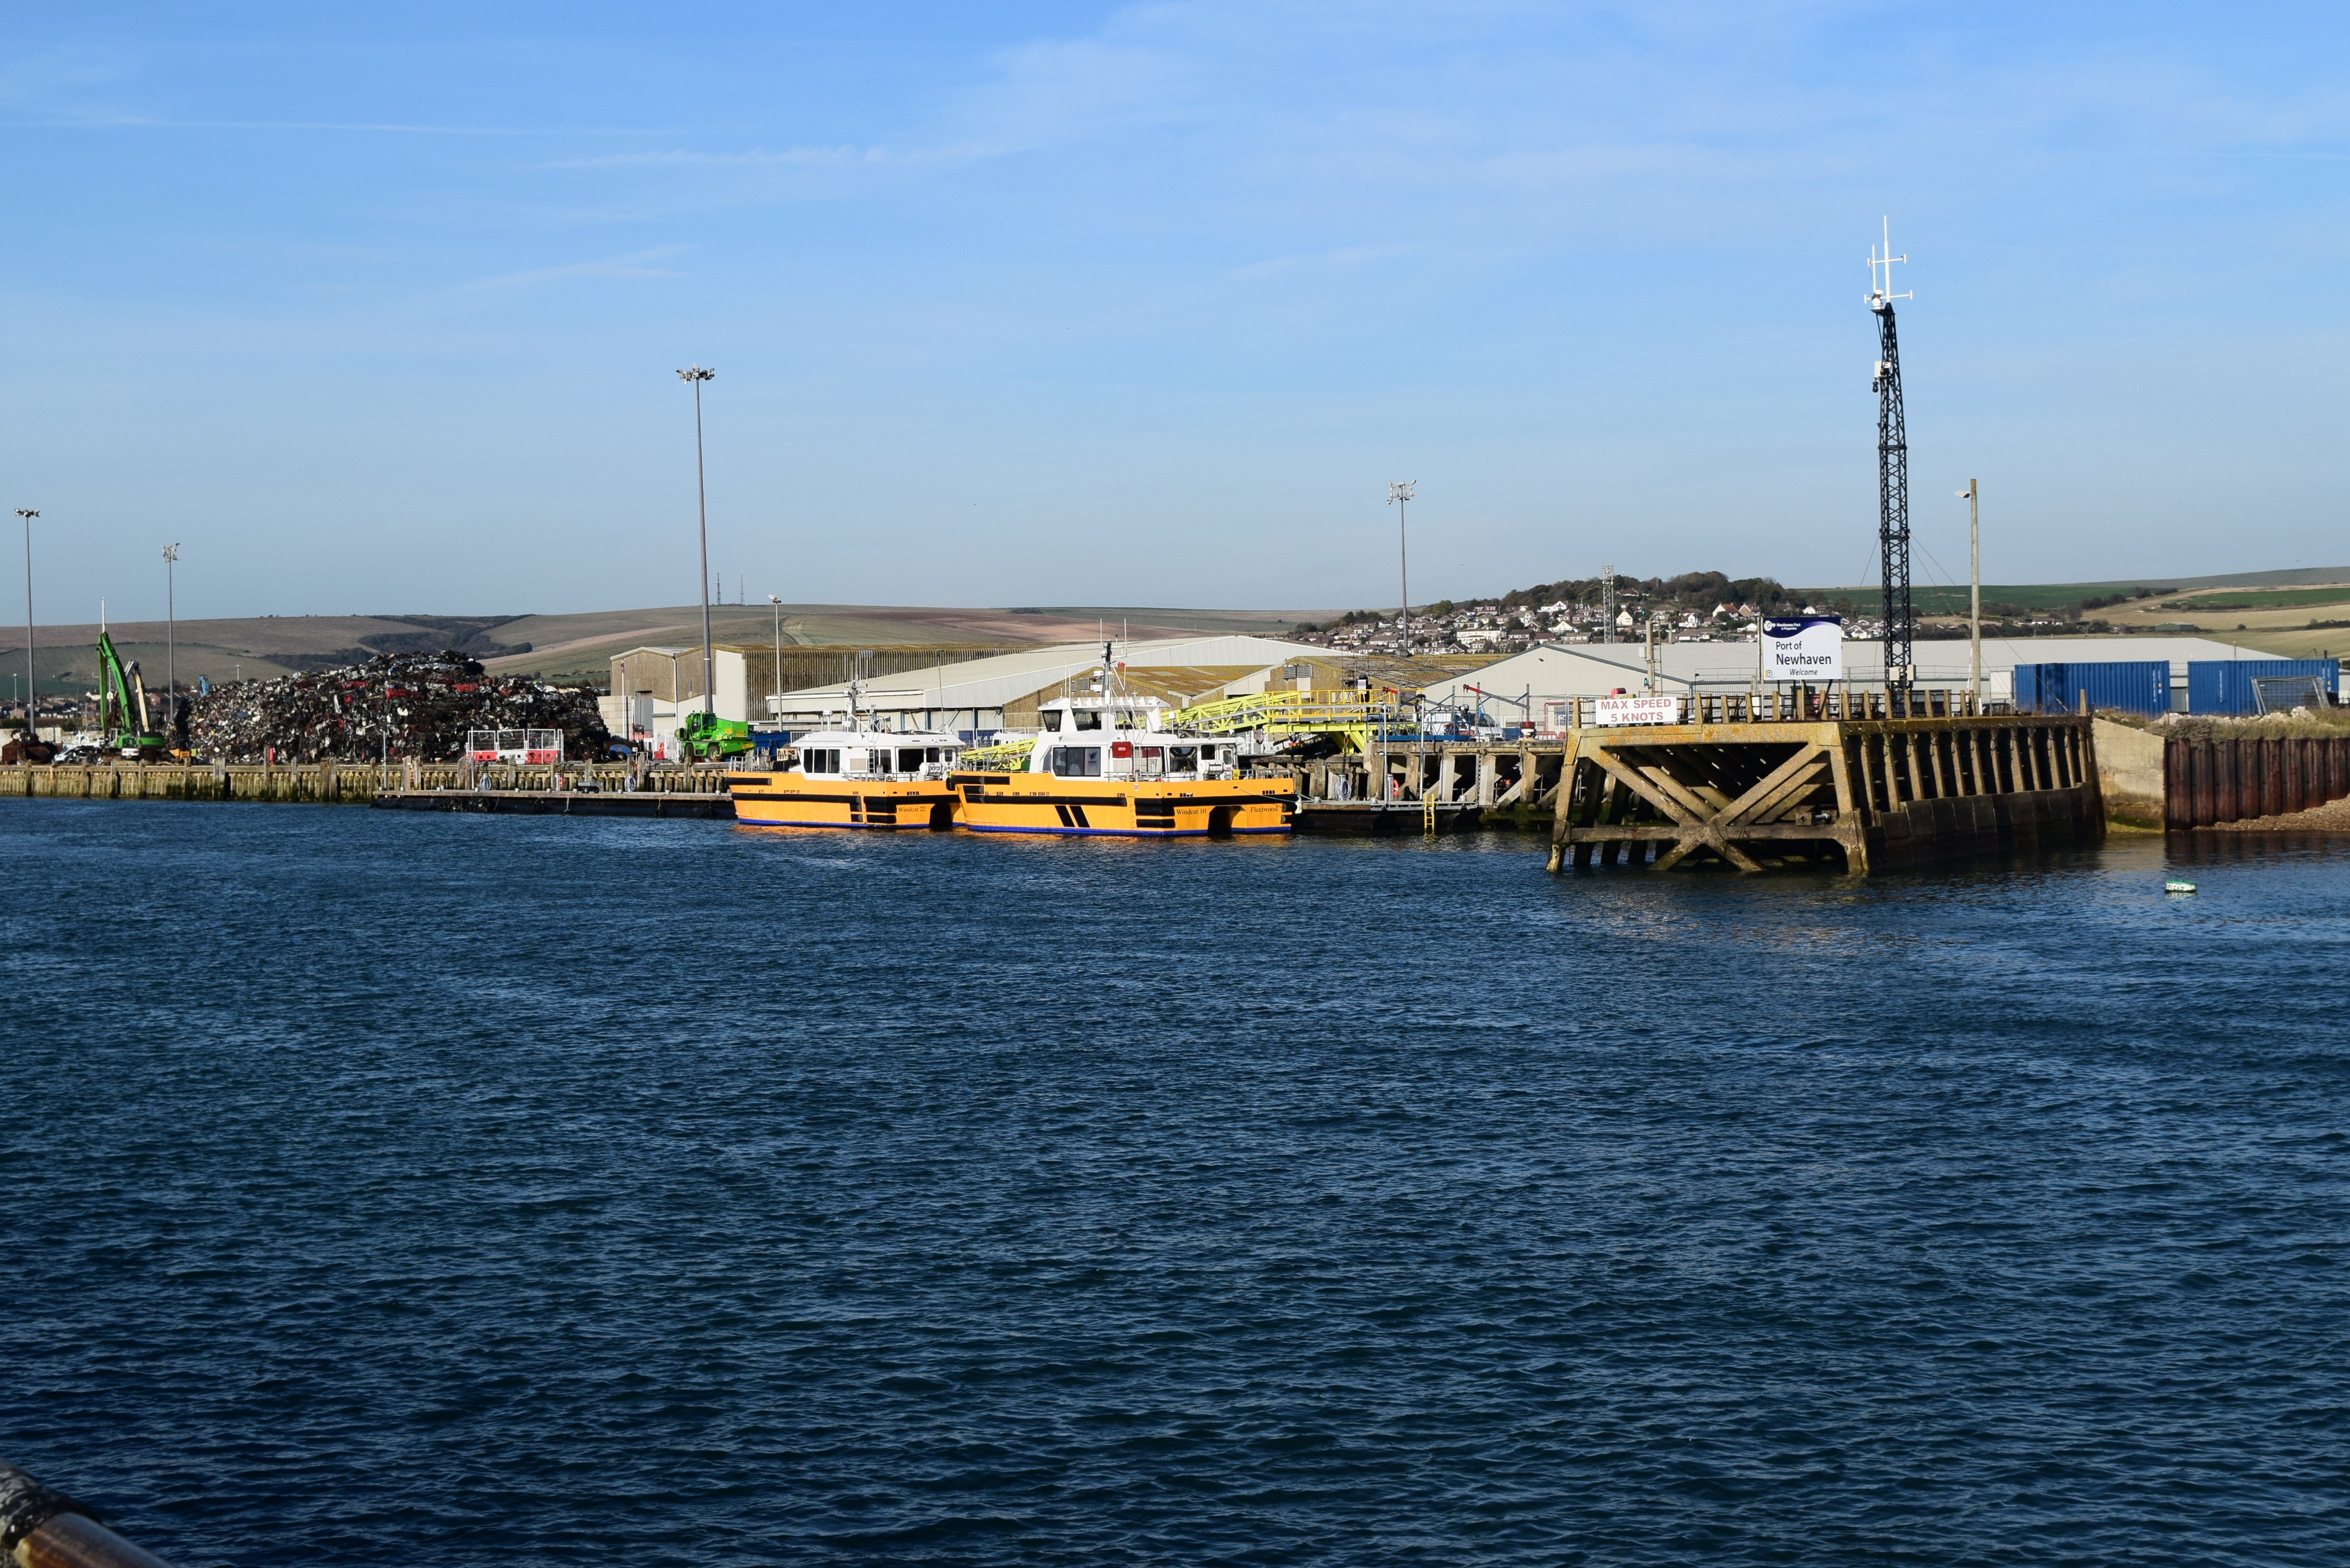
landscape, sea, coast, water, dock, boat, bridge, pier, river, coastline, vehicle, natural, bay, harbor, harbour, marina, port, waterway, south, ferry, infrastructure, channel, sussex, tidal, newhaven